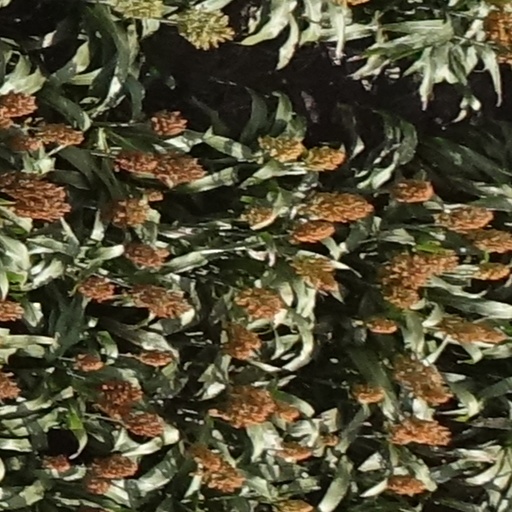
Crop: sorghum